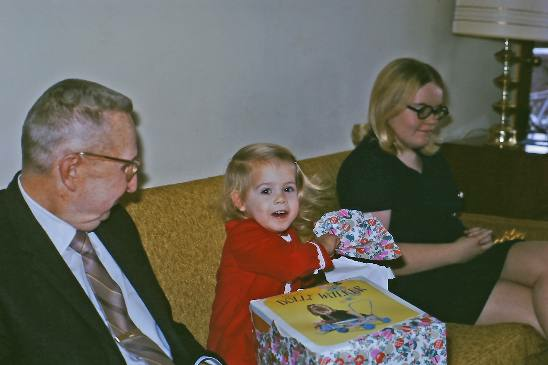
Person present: Yes